Vayetze

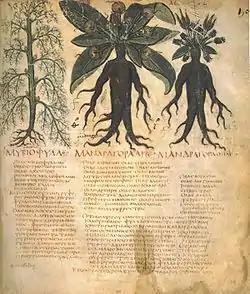
Mandrake roots (illustration from a 7th-century manuscript of Pedanius Dioscorides "De Materia Medica")

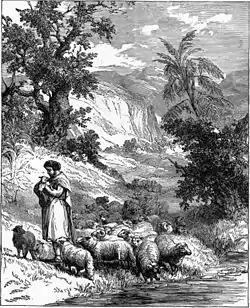
"A Shepherd" (illustration from the 1897 "Bible Pictures and What They Teach Us" by Charles Foster)

In the fourth reading, Reuben found some mandrakes and brought them to Leah. Rachel asked Leah for the mandrakes, and when Leah resisted, Rachel agreed that Jacob would sleep with Leah that night in exchange for the mandrakes. When Jacob came home that evening, Leah told him that he had to sleep with her because she had hired him with the mandrakes, and he did. God heeded Leah and she conceived and bore Jacob a fifth son, and called him Issachar, saying that God had given her a reward. Leah bore Jacob a sixth son and called him Zebulun, saying that God had endowed her with a good dowry. And afterwards Leah bore a daughter, and called her name Dinah. God heeded Rachel and she conceived and bore a son and called him Joseph, invoking God to add another son. Then Jacob asked Laban to allow him, his wives, and his children to return to his own country. Laban conceded that God had blessed him for Jacob's sake. The fourth reading ends here.